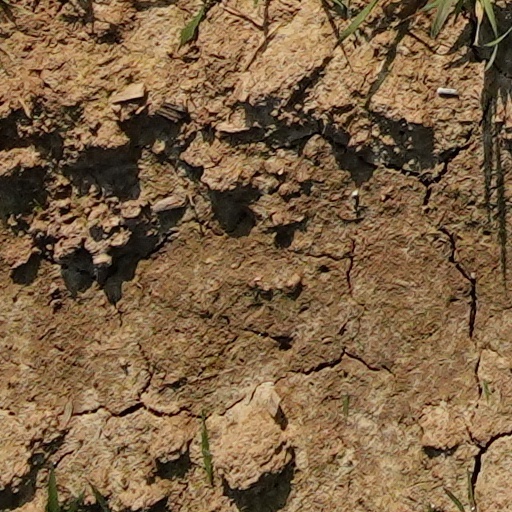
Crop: wheat